Wangjing (Beijing)

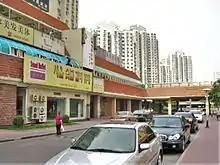

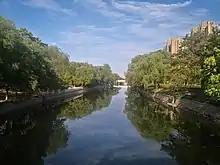
Beixiao River in Spring

Due to a large number of South Korean residents, Wangjing has also become known as Beijing's Koreatown. More than 70,000 South Koreans were living in the neighborhood in 2007. From 2008 to 2017, the Korean population in Wangjing had decreased due to the economic crisis which causes higher rates of living expenses.